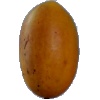
Label: Cucumber Ripe 2